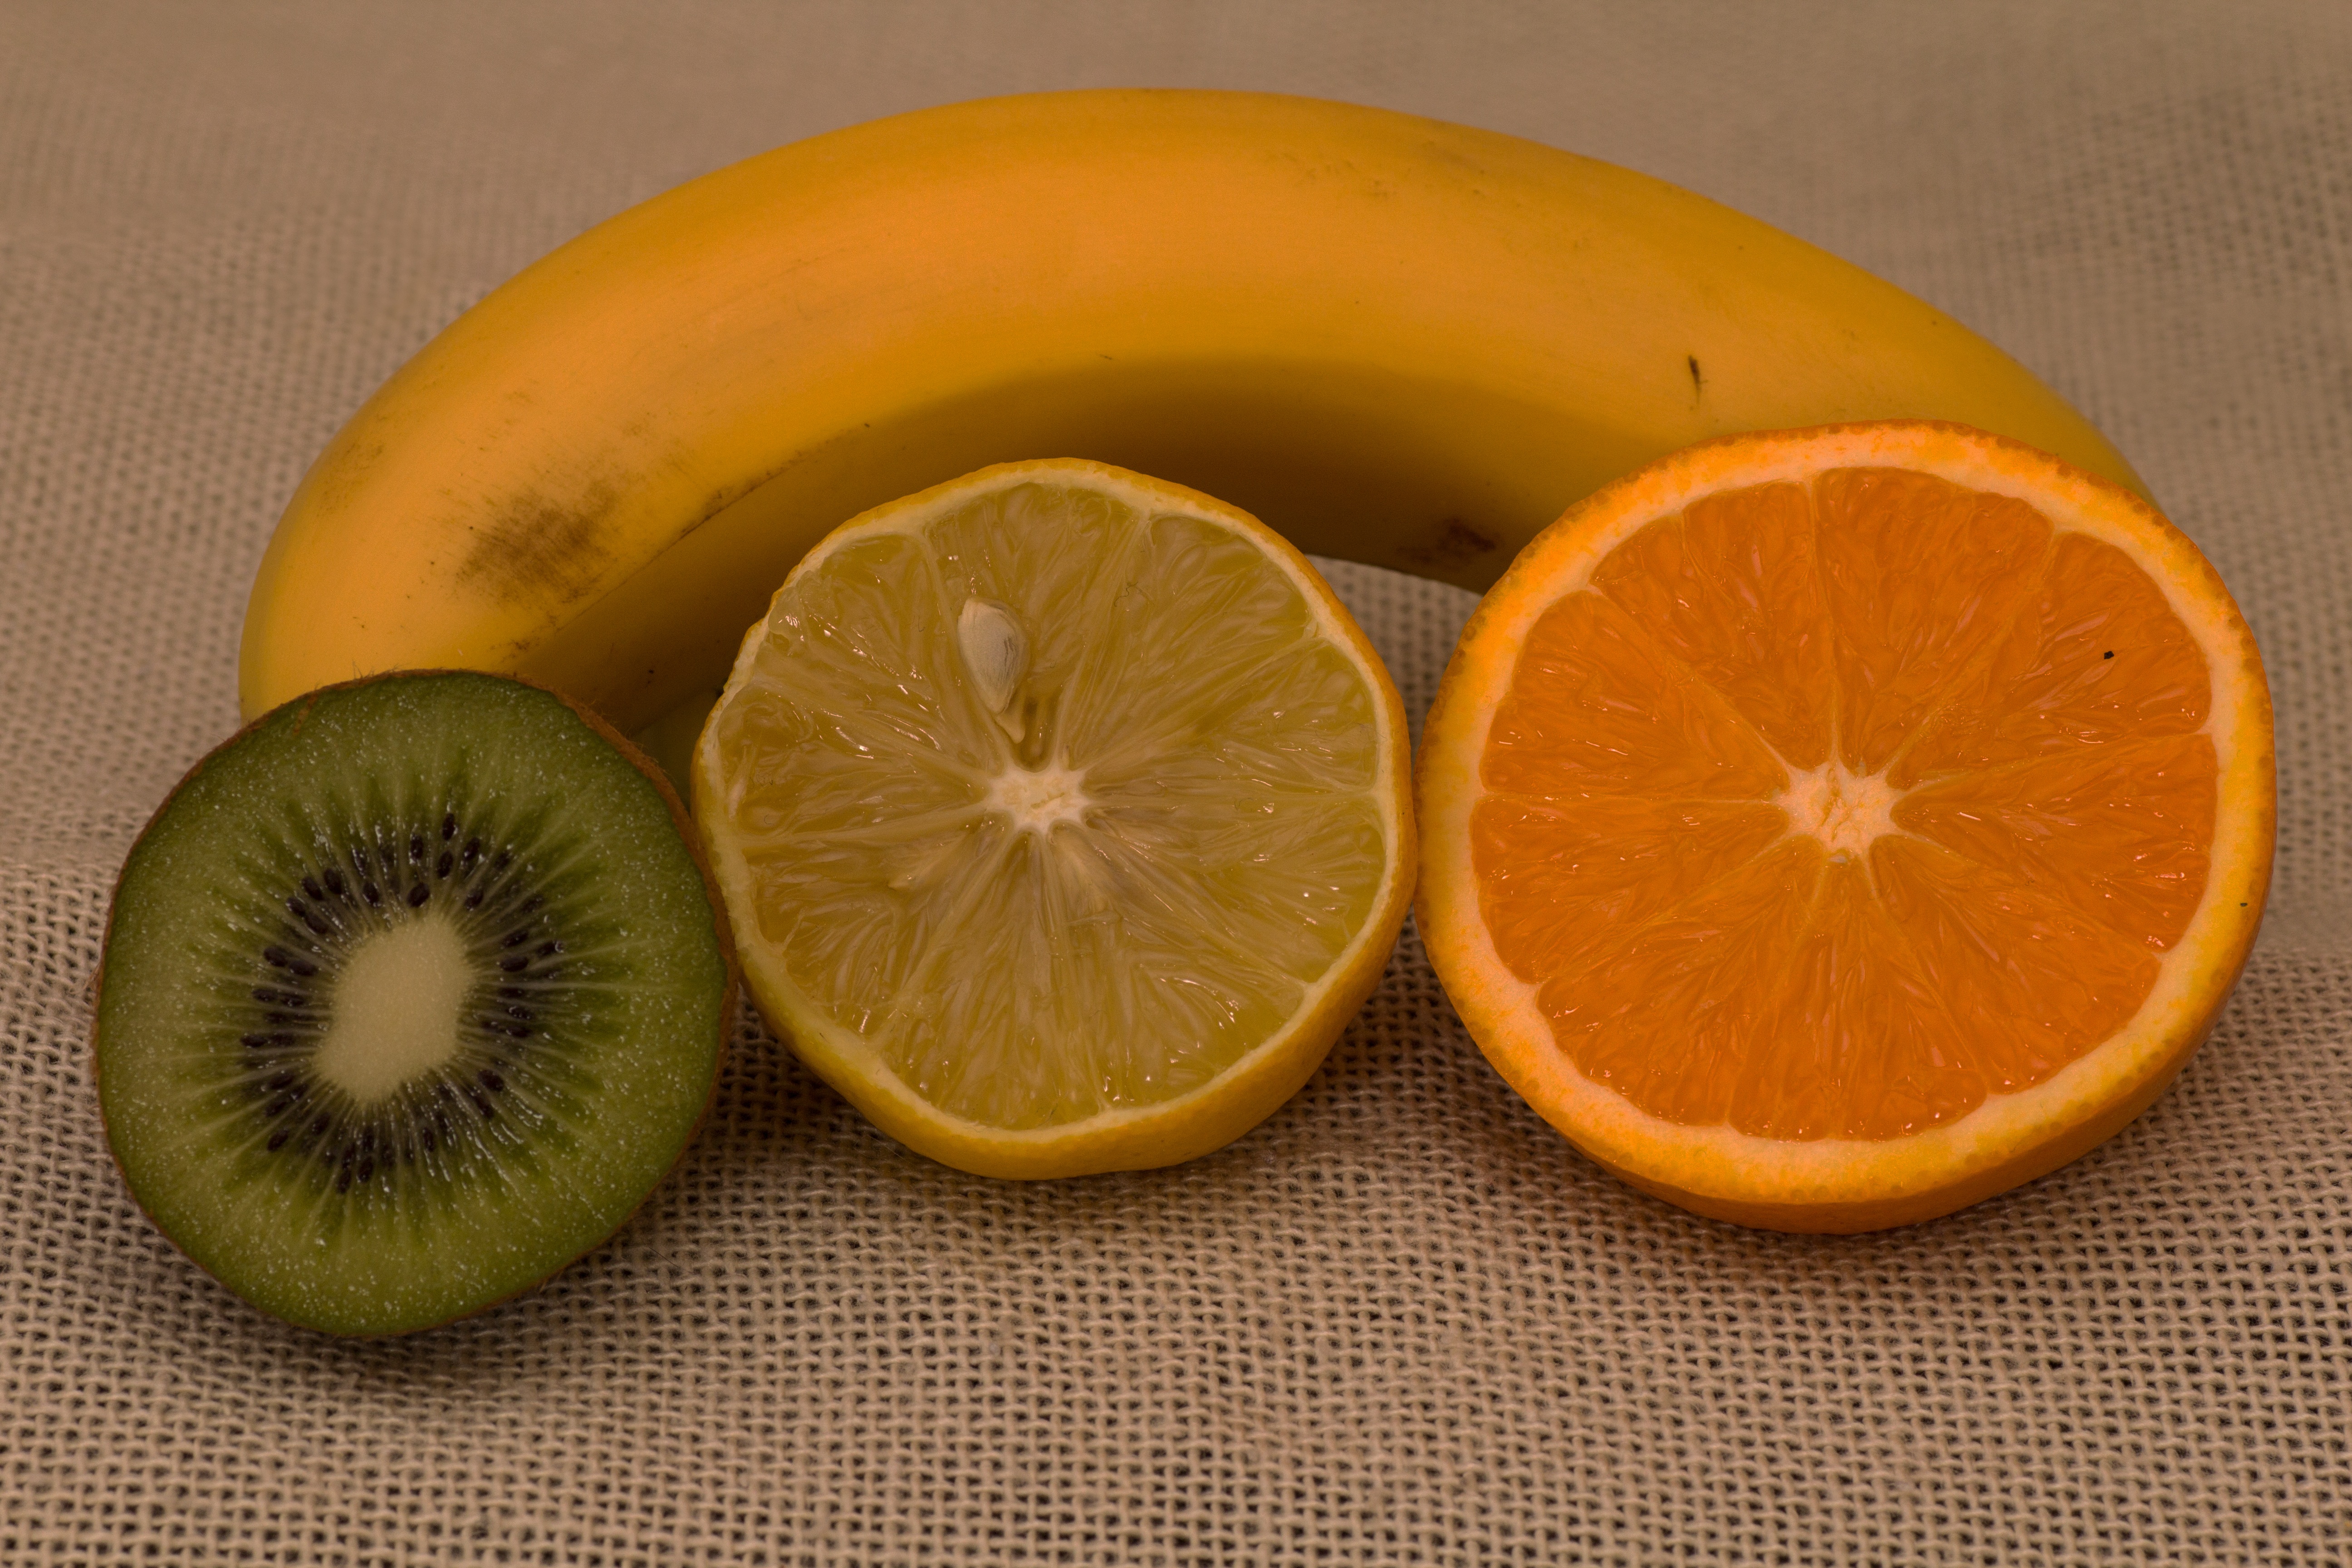
plant, fruit, orange, food, produce, still life, juice, kiwi, fruits, citrus, citrus fruits, flowering plant, land plant, tangelo